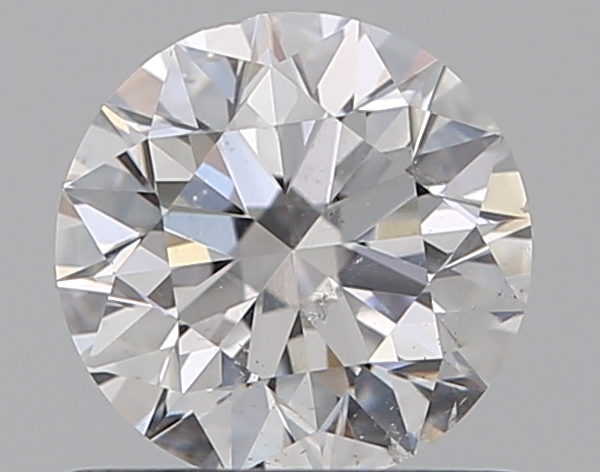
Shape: round
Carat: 0.7
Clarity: SI1
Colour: D
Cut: EX
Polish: EX
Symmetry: EX
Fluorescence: M
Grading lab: GIA
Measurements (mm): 5.6 x 5.66 x 3.53